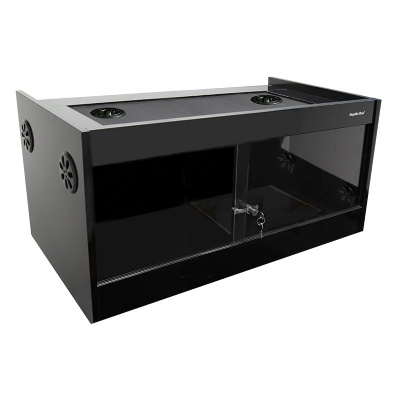
REPTILE ONE S2M 1266 Vivarium 120x60x60cm H Black
Brand: tjmreptiles
Reptile One’s S2M Melamine Vivariums are designed for both arboreal and terrestrial reptiles. The S2M features key lockable glass doors that offer a wide viewing area and easy access. The super fine mesh top provides ventilation and ensures the safety of your reptile. The beautiful gloss black finish compliments modern decor, whilst the recessed roof panel partially conceals heating and lighting fixtures. The S2M is the first commercially available enclosure in Australia that features a partial glass base specifically designed for the safe use of heat mats within melamine enclosures. Features & Benefits: Superfine, high strength, high-quality wire mesh top Air vents to provide efficient air flow Recessed roof panel partially hides lighting appliances for a tidier look High-quality materials and craftsmanship Key lockable glass sliding doors for easy access and viewing pleasure Cable outlet dial enables electrical items to be used A partial glass base that enables the safe use of heat mats Easy to follow assembly instructions Matching ROC Cabinets available Specifications: 120W x 60D x 60cm H Suitable For: Arboreal and Semi-Terrestrial Species
Category: Animals & Pet Supplies > Pet Supplies > Reptile & Amphibian Supplies > Reptile & Amphibian Habitats > Aquariums